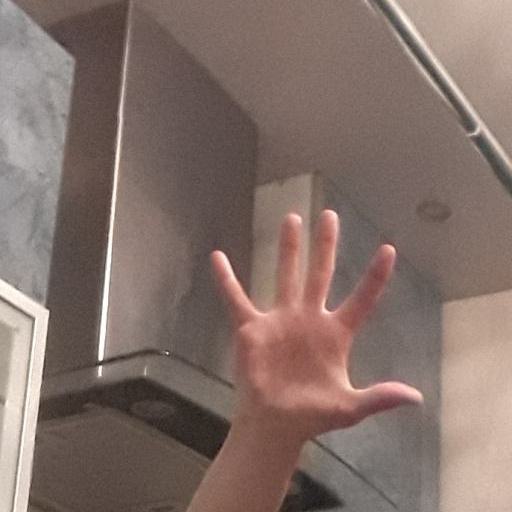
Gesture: palm